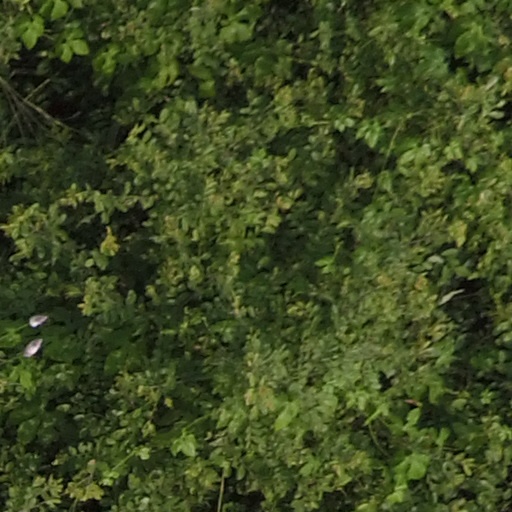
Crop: maize; corn